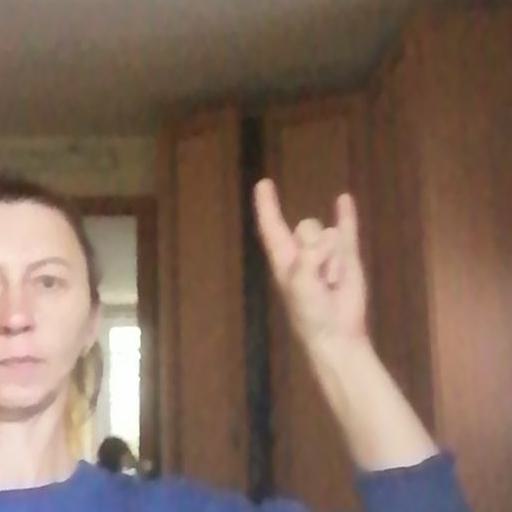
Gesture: rock